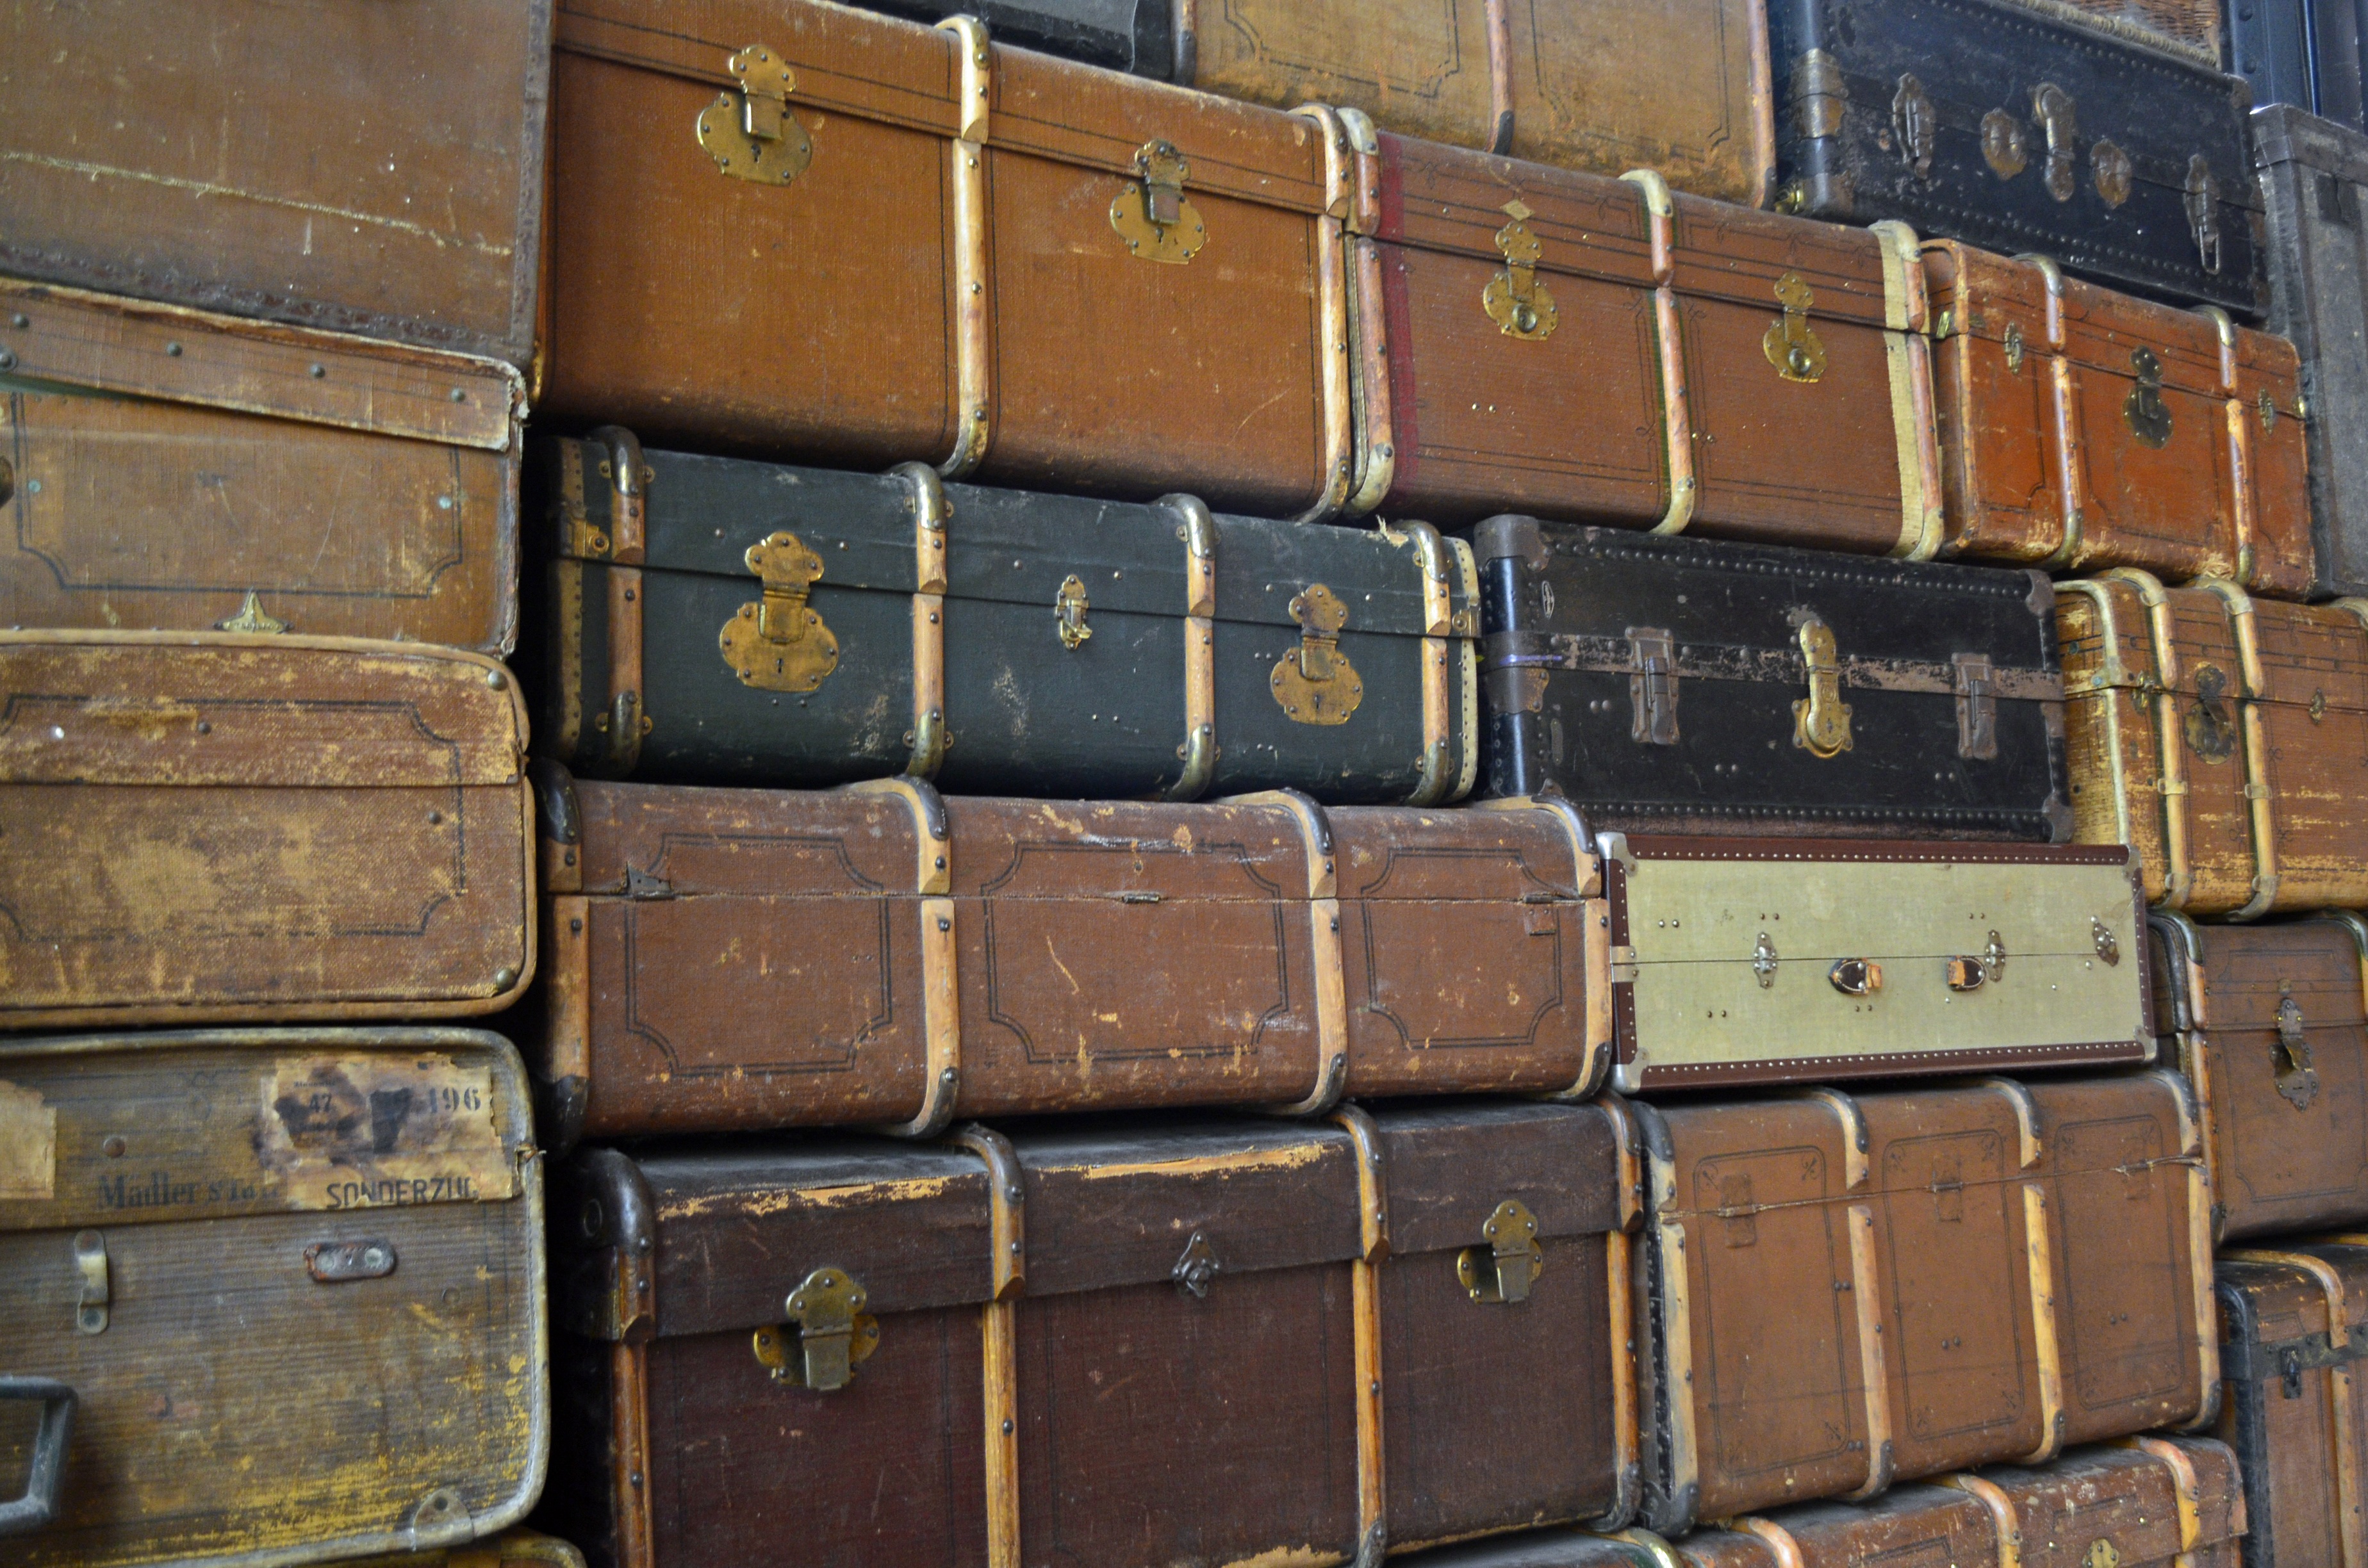
wood, leather, antique, travel, metal, holiday, box, clothing, junk, tourism, brick, luggage, departure, settle, packaging, railway station, old suitcase, go away, new beginning, wood stain